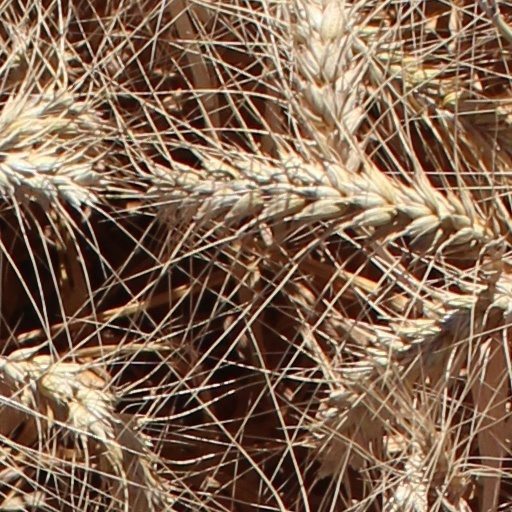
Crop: wheat